Strahomer

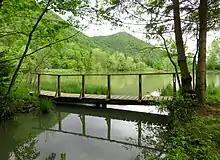
Strahomer Pond

Strahomer Pod ("Bajer") lies south of Strahomer. It was created in 1974, has an area of , and is deep. It has been used for catch-and-release fishing since 2017.